MEBEA

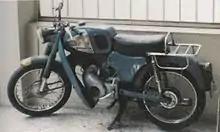
A classic MEBEA Sport (1961)

MEBEA was founded in Athens in 1960 by the merger of two companies assembling (progressively manufacturing) motorbikes since 1954, and its initials stand for Μεσογειακαί Επιχειρήσεις Βιομηχανίας, Εμπορίου και Αντιπροσωπειών (Messogiakai Epiheiriseis Biomihanias, Emporiou kai Antiprosopeion - Mediterranean Enterprises for Industry, Commerce and Dealerships). It grew to be a significant Greek company with two factories in the north of Athens.